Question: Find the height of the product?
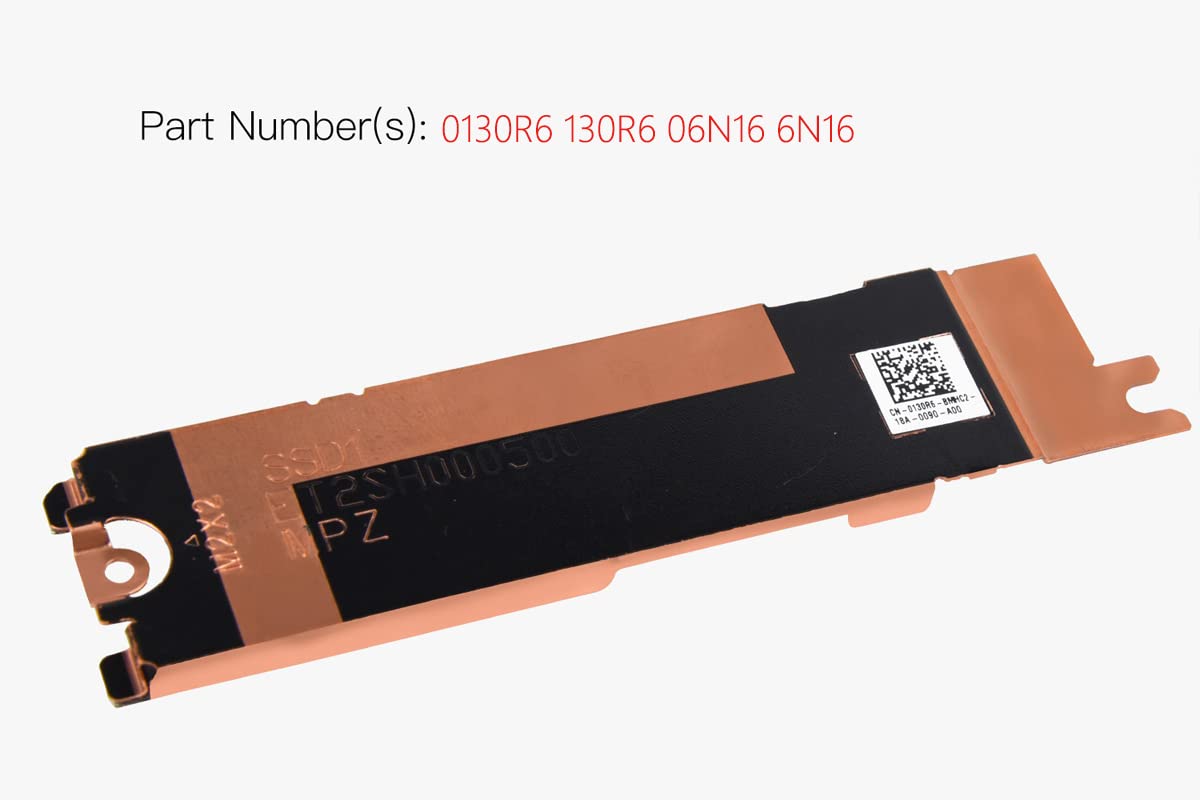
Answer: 6.0 millimetre